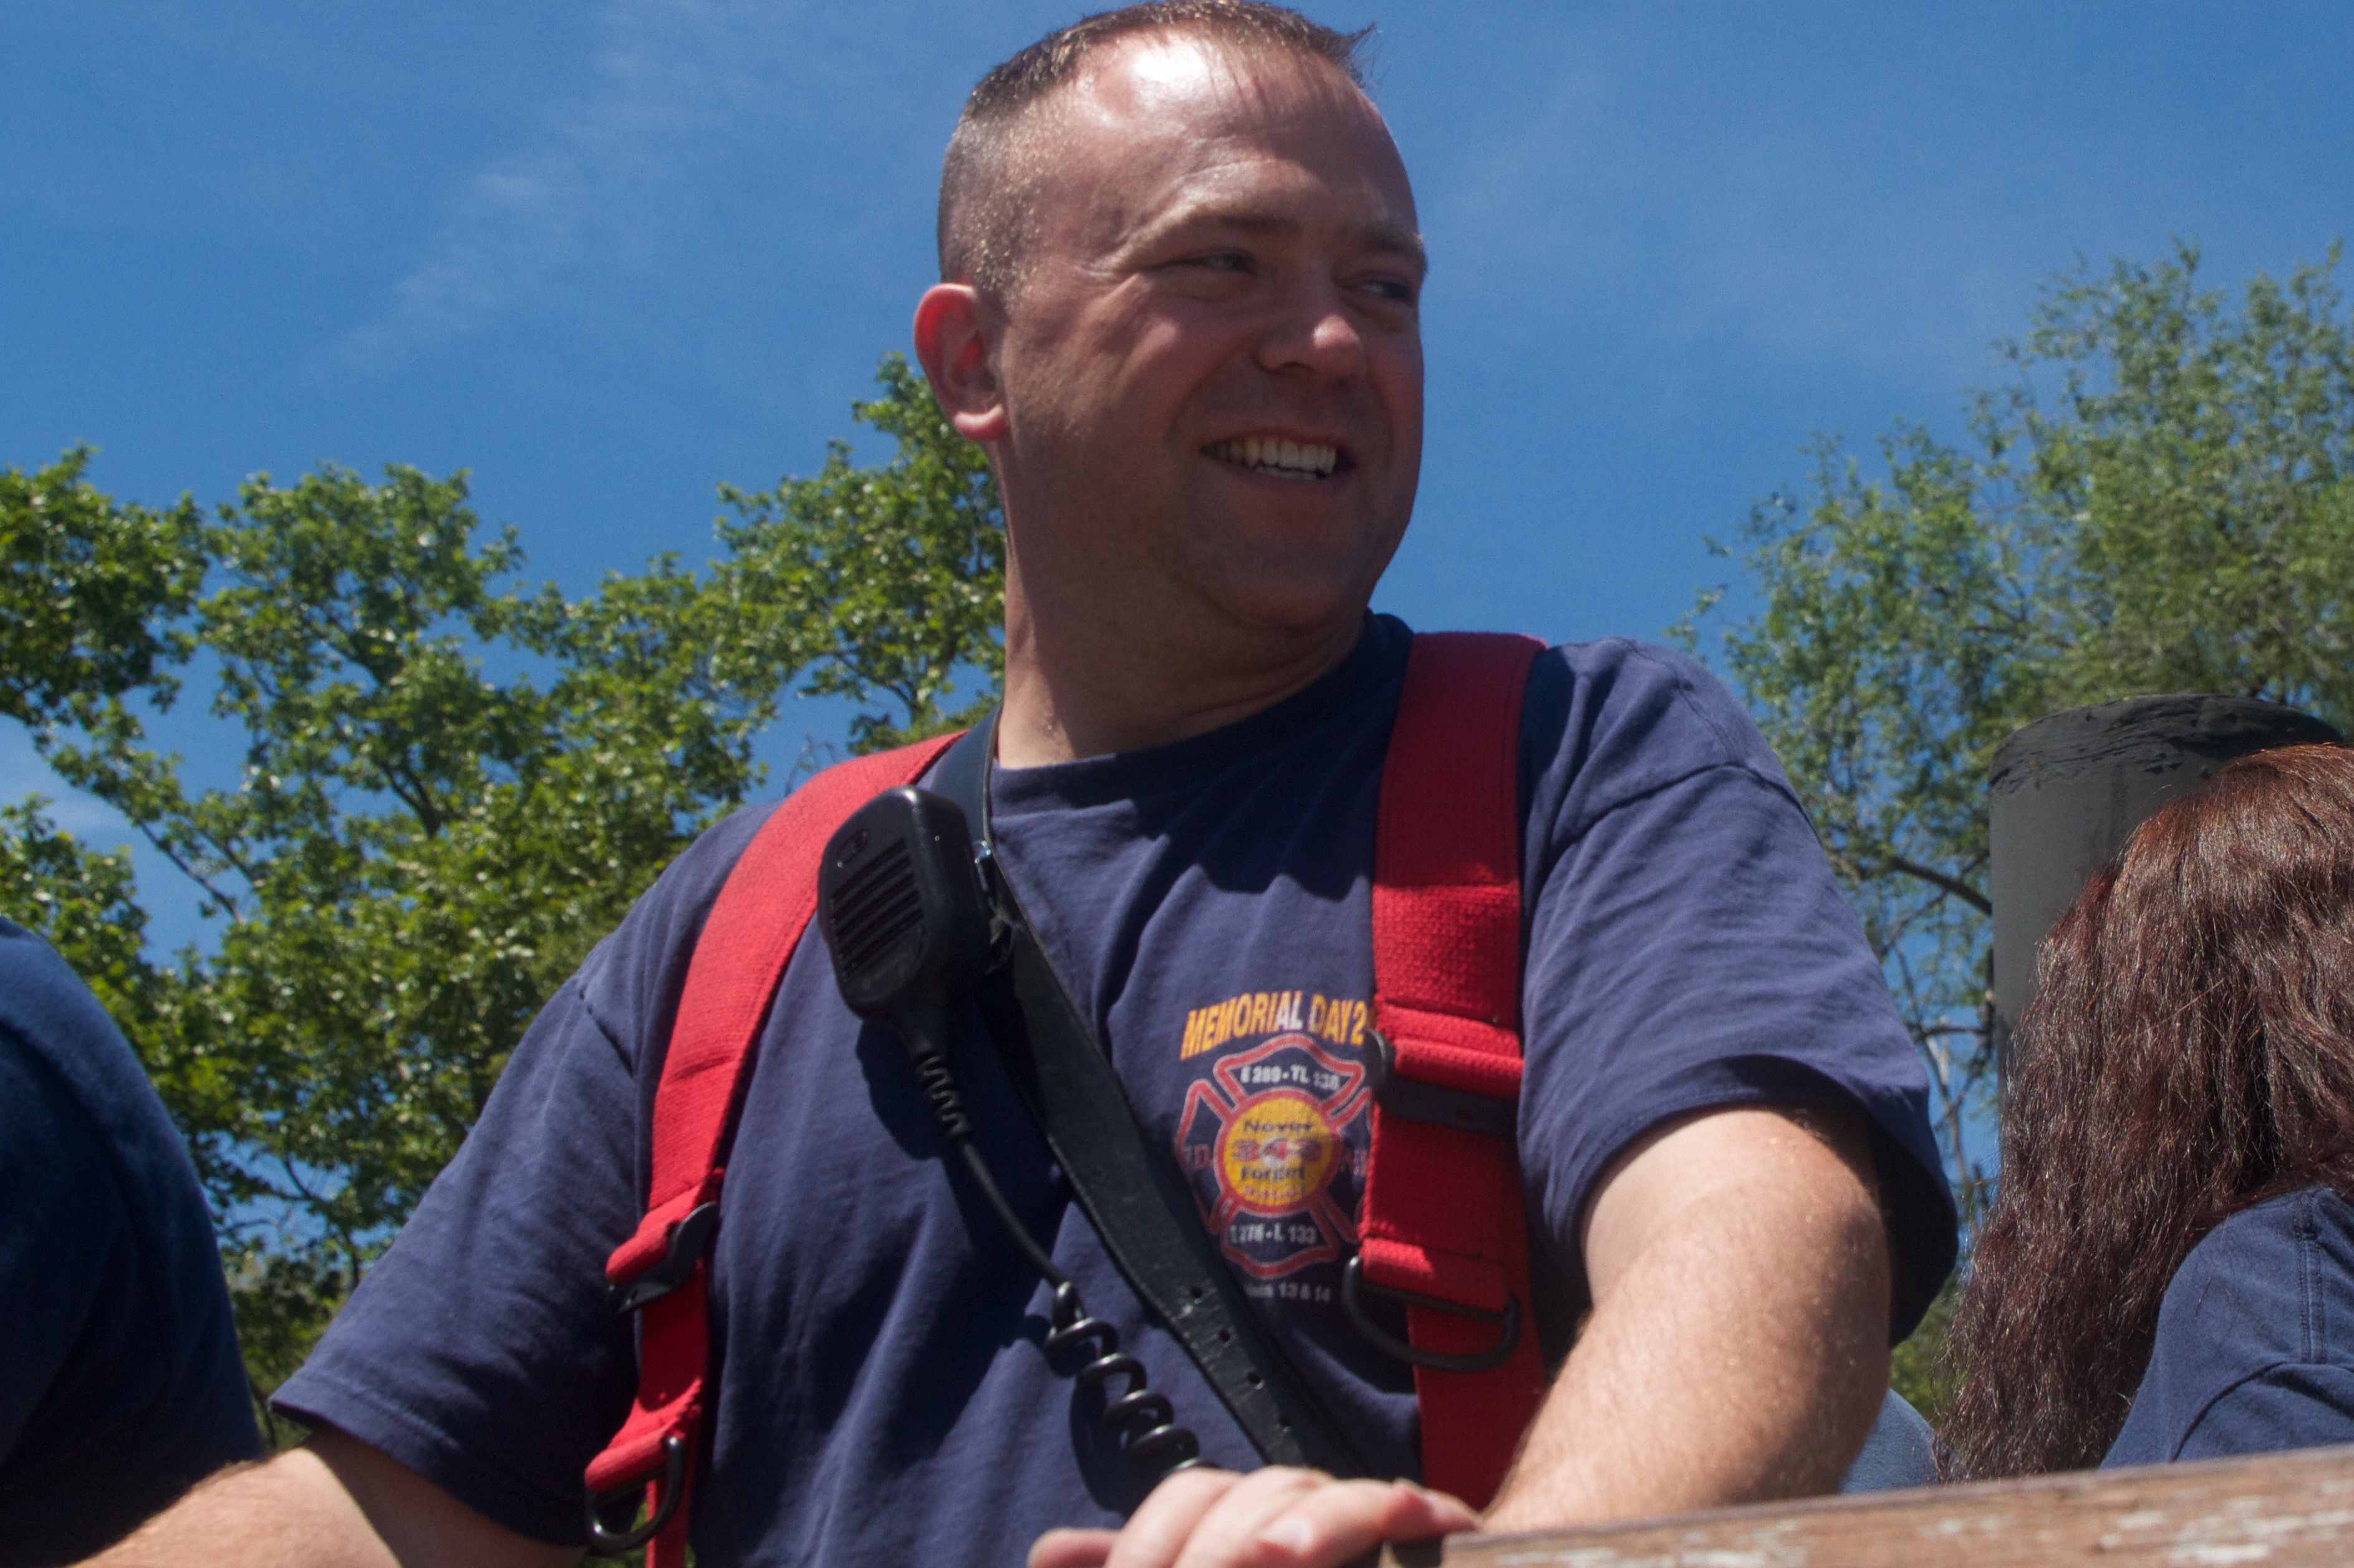
person, people, adventure, youth, community, rownewyork, endurance sports